Mayfield and Five Ashes

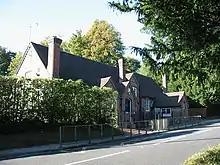
Five Ashes C of E Primary School

St Leonards-Mayfield Roman Catholic girls' boarding school, which has existed since 1872, is situated on the High Street. The school consists of years seven up to thirteen. The head mistress is Miss Antonia Beary. The school is on the site of the Mayfield Old Palace which, after being founded by St Dunstan, used to be a lodging place for archbishops before being given to Henry VIII. It was rebuilt in the fourteenth century by Archbishop Simon Islip, and was owned by Thomas Cranmer before being given to Henry VIII in 1545. It was also used by Edward I and Queen Elizabeth I. After this, it fell into ruin but was purchased in 1863 by the Duchess of Leeds and given to the Society of the Holy Child, who established a convent there. The school was opened in 1872.